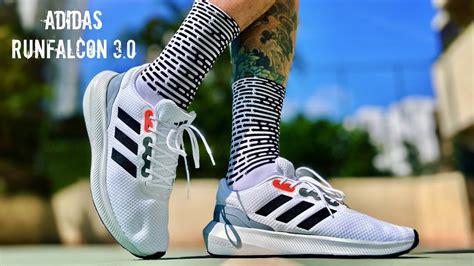
Brand: Adidas
Model: Runfalcon